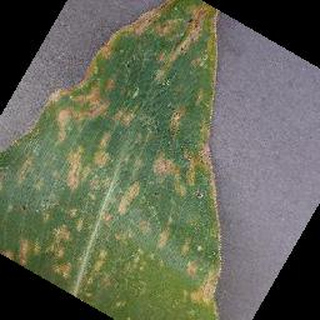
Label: corn_cercospora_leaf_spot